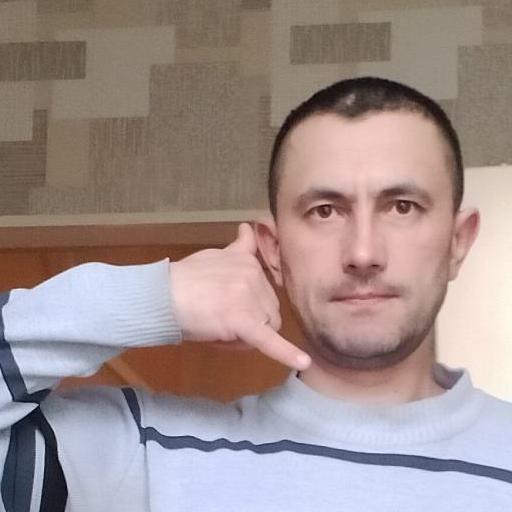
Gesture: call